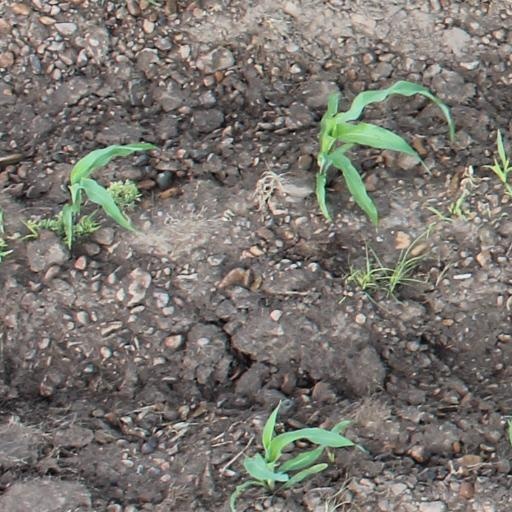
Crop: maize; corn